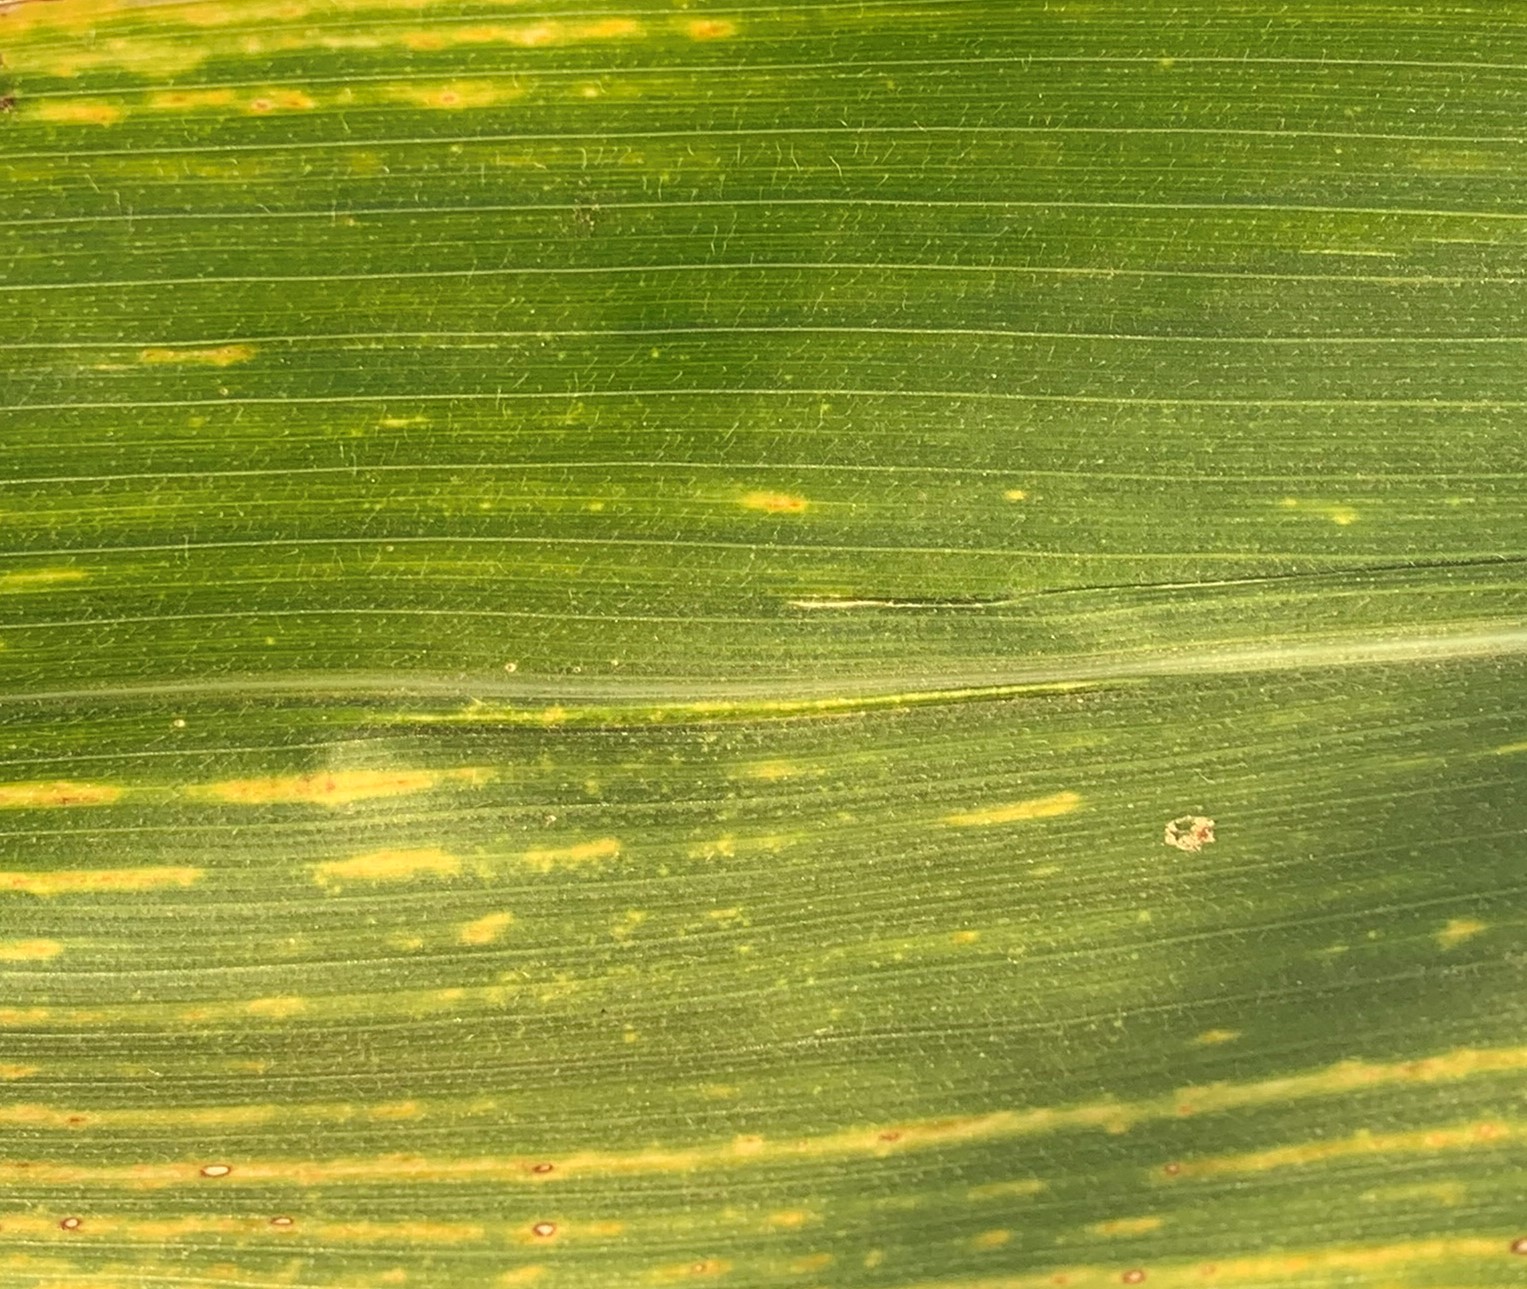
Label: MLN